List of metropolitan areas of Peru

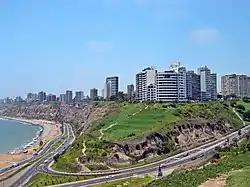
Lima (Peru)

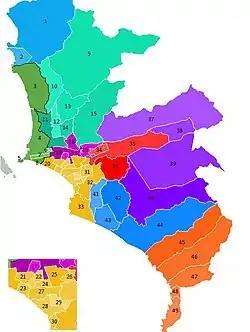
Map of Lima Metropolitan Area

Lima metropolitan area is composed of 5 sub regions that group 43 urban districts of Lima Province and 6 districts of Callao Province. These sub regions are the Lima Norte, Lima Sur, Lima Este, Central Lima, and Callao with a total estimated population in 2015 of 9.886.647 people.